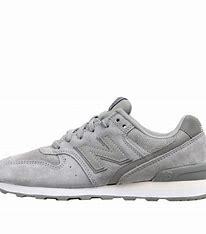
Brand: New
Model: Balance New Balance 996 Marathon